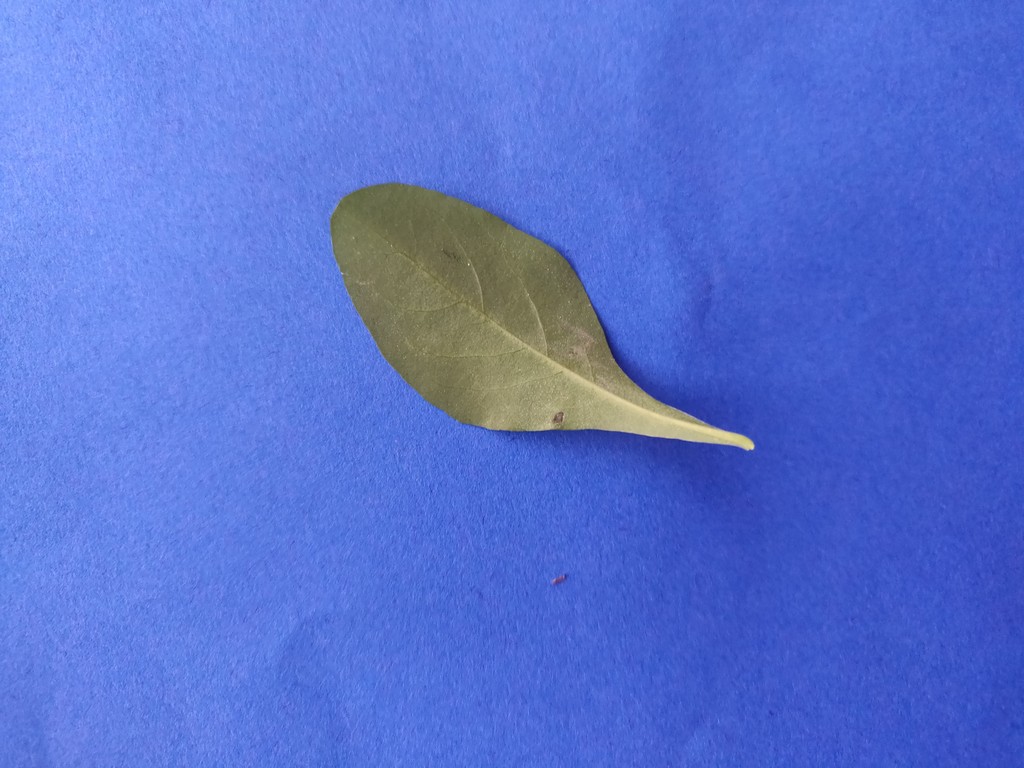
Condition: Healthy
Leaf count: single
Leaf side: back